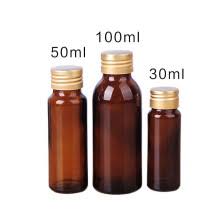
Waste category: glass